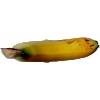
Label: banana_lady_finger